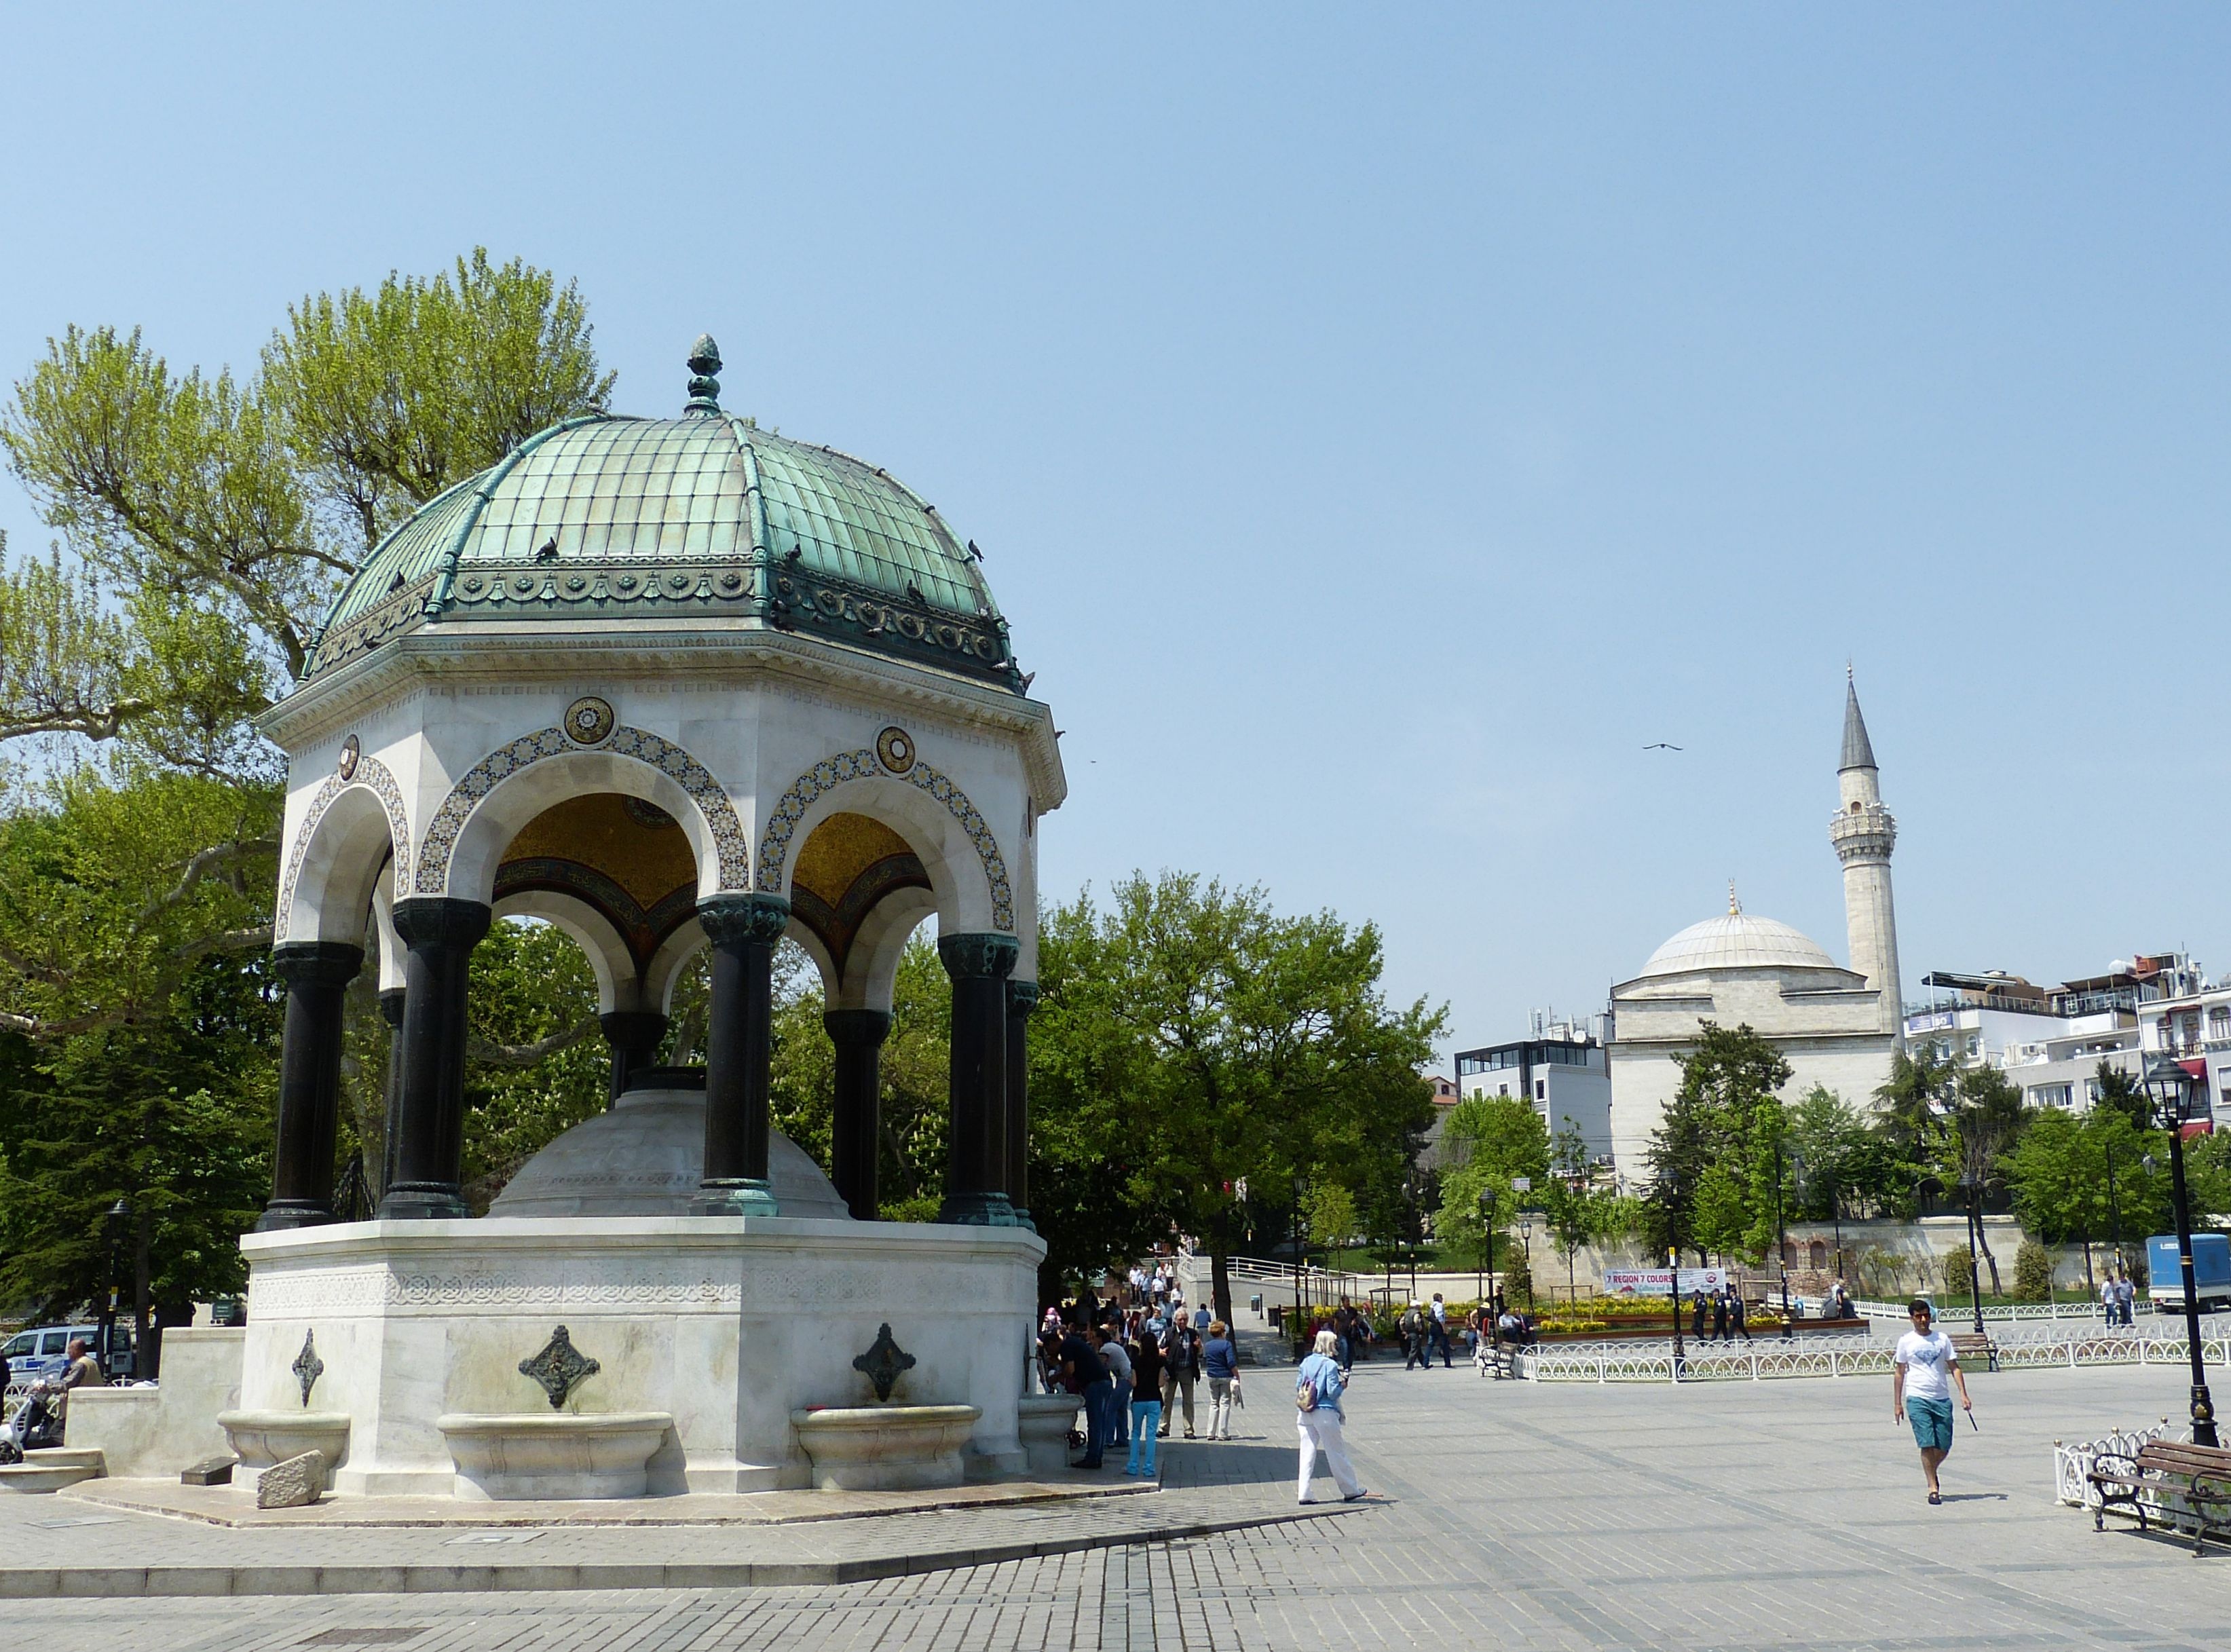
monument, pillar, space, plaza, park, landmark, place of worship, turkey, fountain, istanbul, mosque, town square, dome, historically, hippodromplatz, german fountain